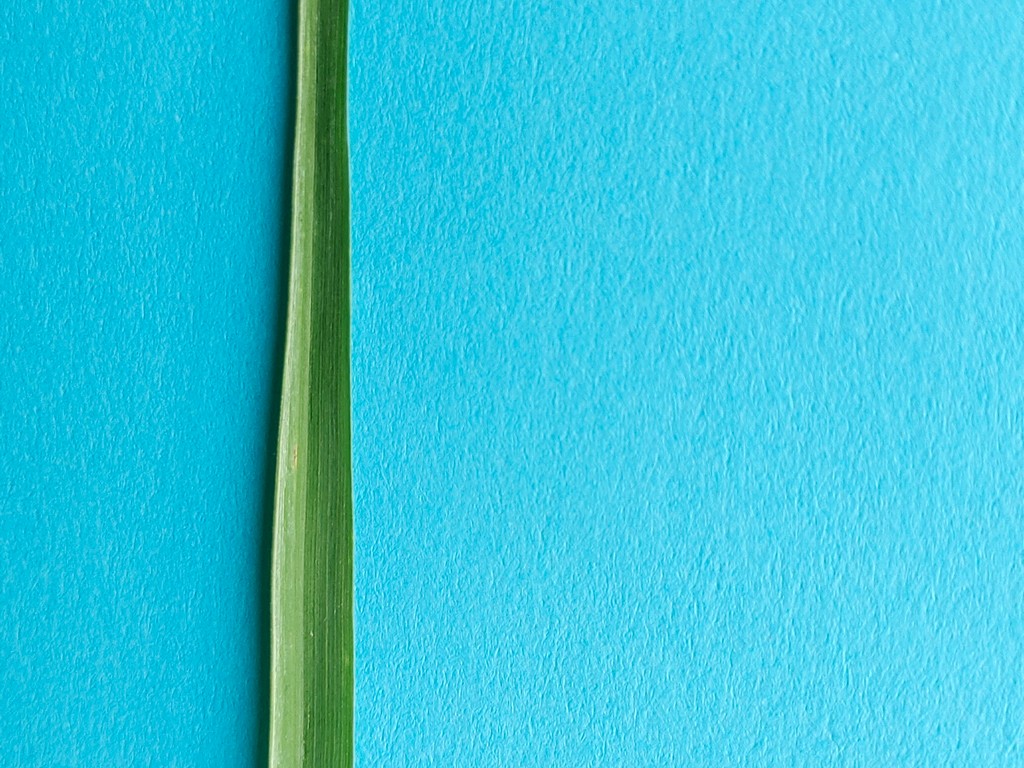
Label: Healthy